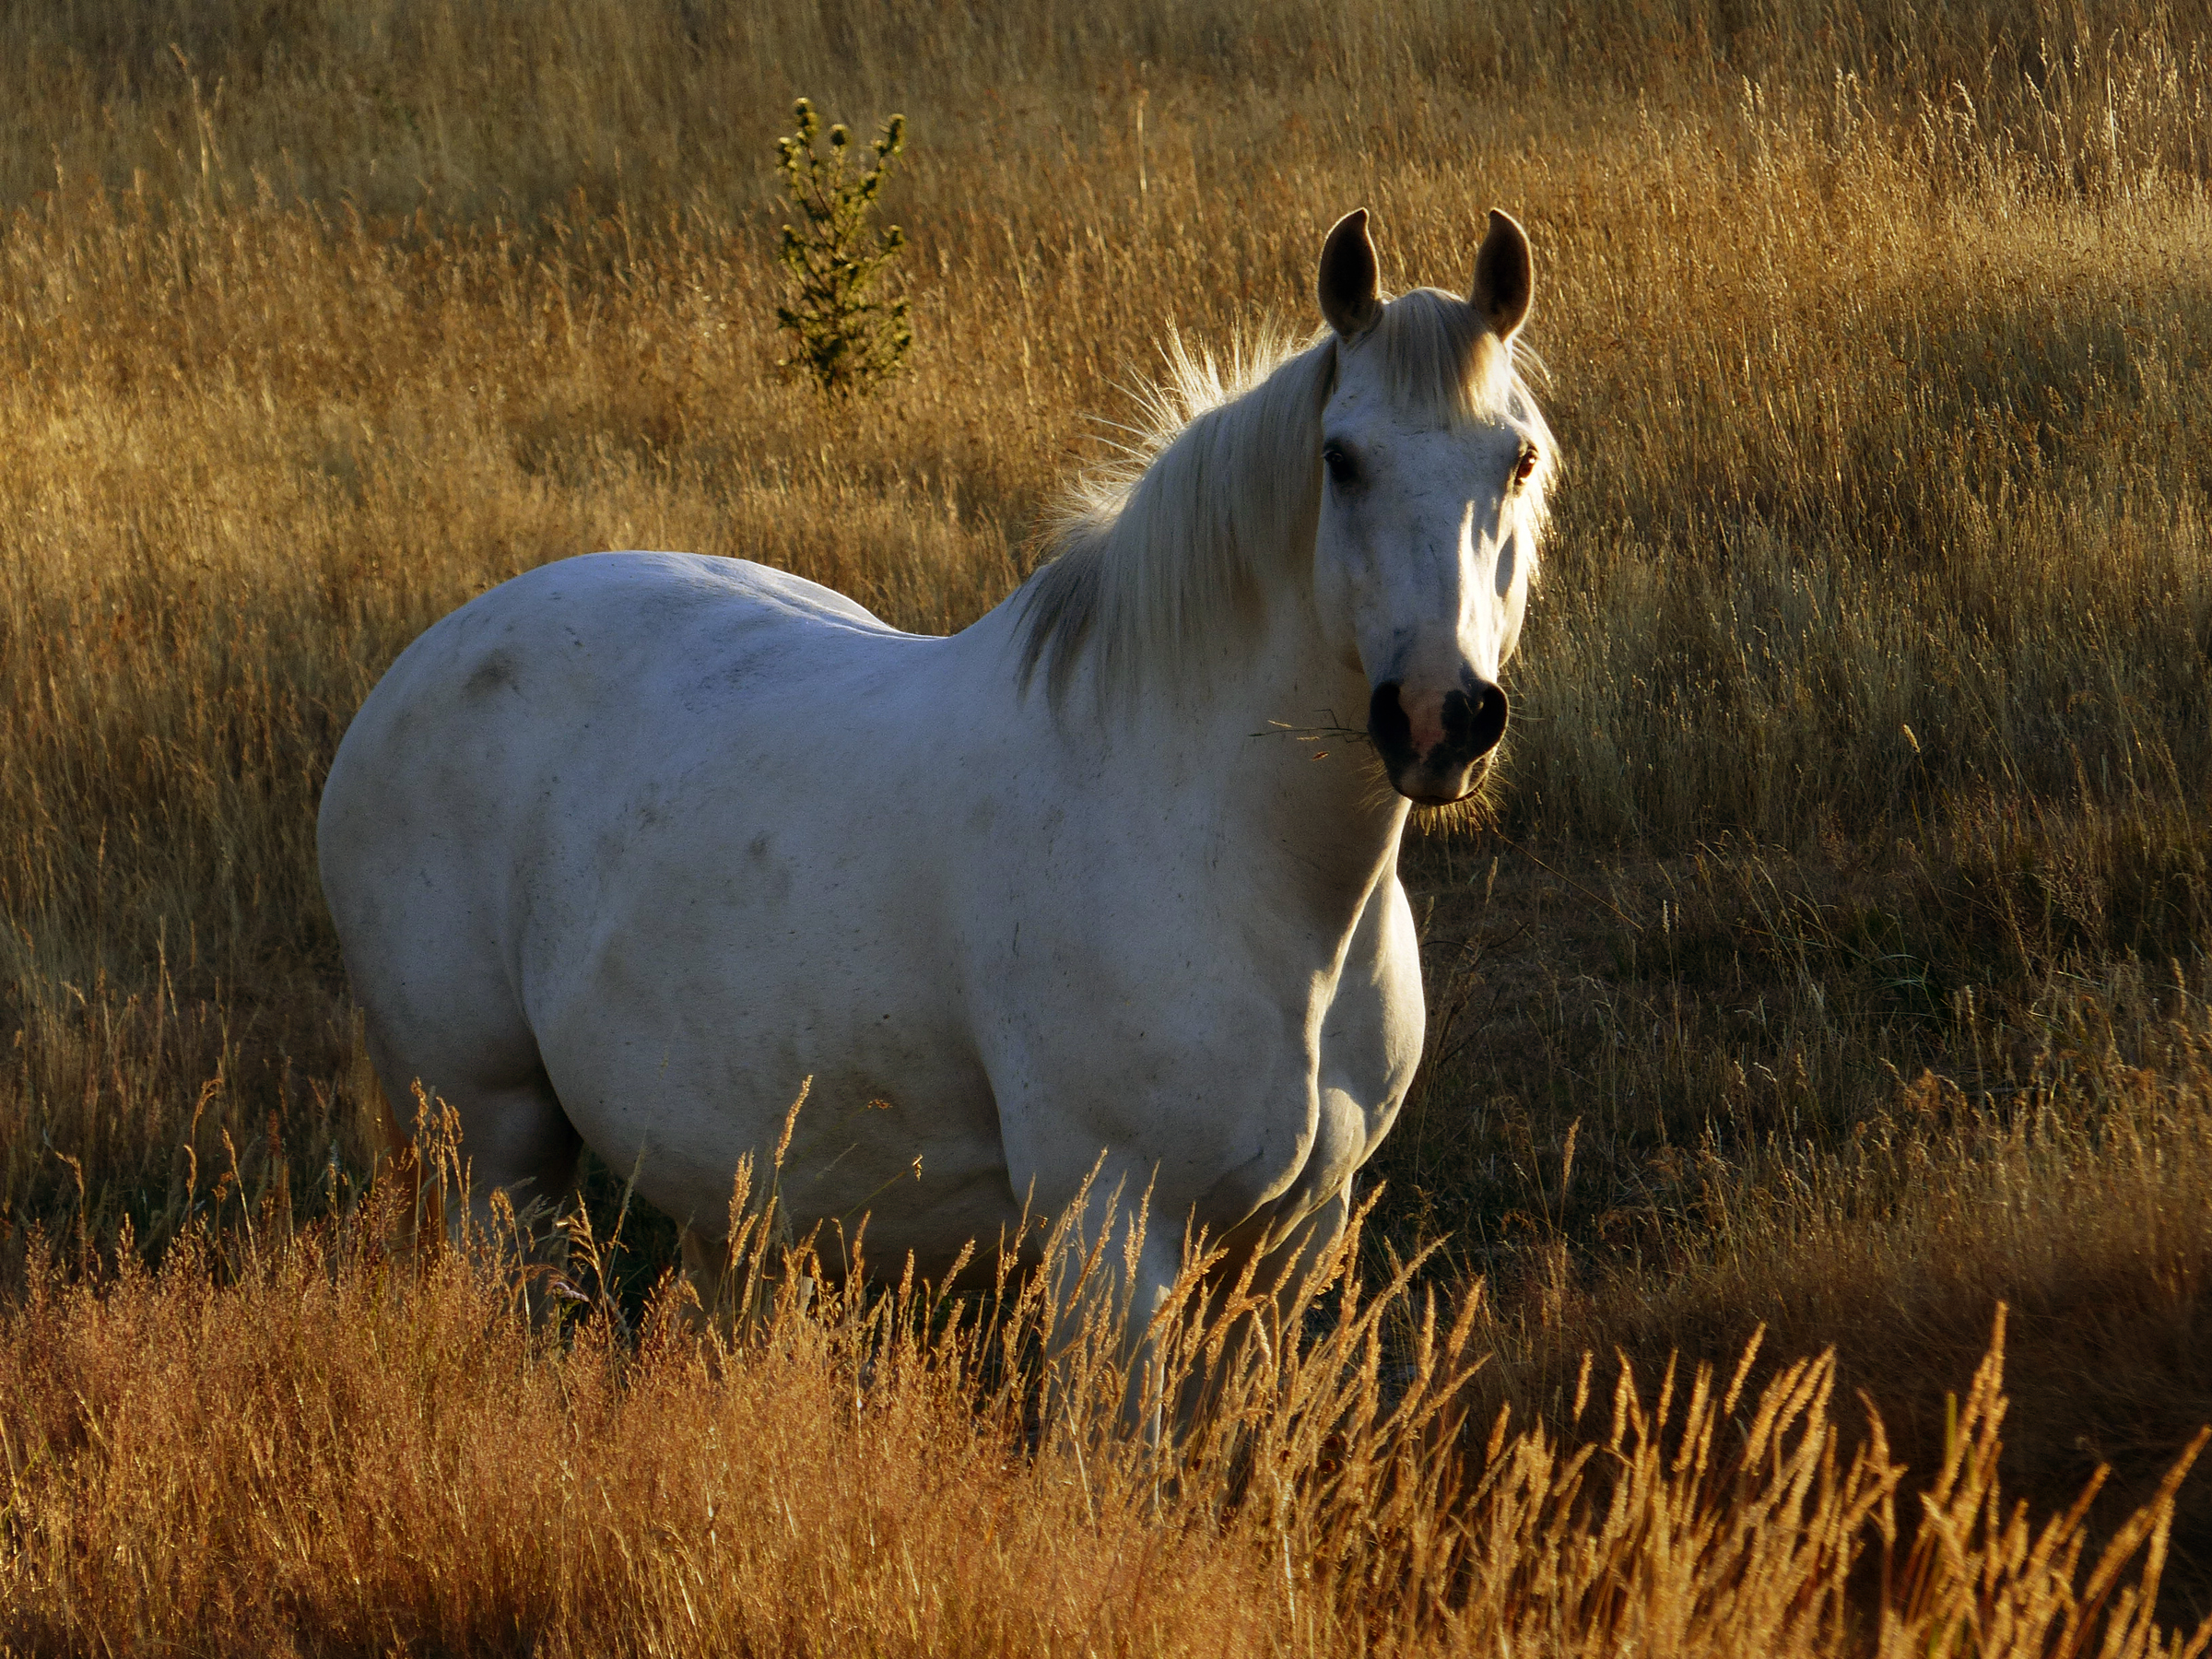
nature, grass, meadow, prairie, wildlife, herd, pasture, grazing, horse, mammal, stallion, mane, fauna, grassland, animals, backlight, vertebrate, mare, lumixfz200, flickrsbestcreatures, whitehorses, sunlit, foal, rural area, horse like mammal, mustang horse